Urban morphology

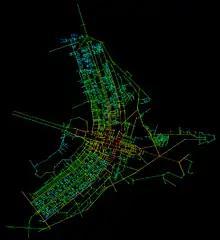
Space syntax axial map of Brasilia, showing the most integrated (red) to most segregated (blue) streets in the city network.

Urban morphology is not generally object-centred, in that it emphasises the relationships between components of the city. To make a parallel with linguistics, the focus is placed on an active vocabulary and its syntax. There is thus a tendency to use morphological techniques to examine the ordinary, non-monumental areas of the city and to stress the process and its structures over any given state or object, therefore going beyond architecture and looking at the entire built landscape and its internal logic.